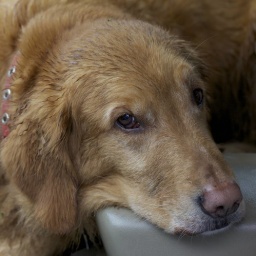
Tired dog in the car after a nice walk in the rain. He chased squirrels and more.